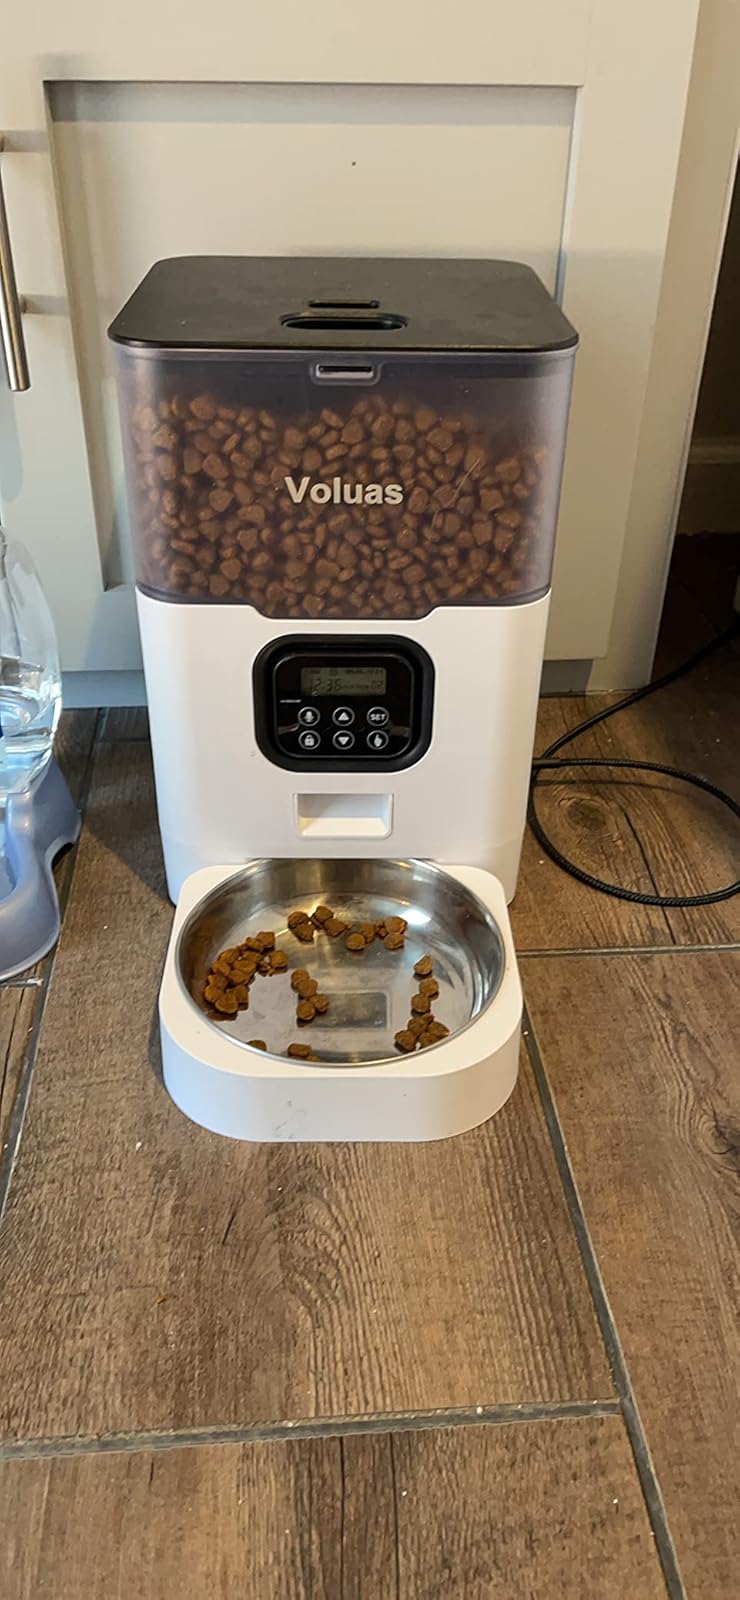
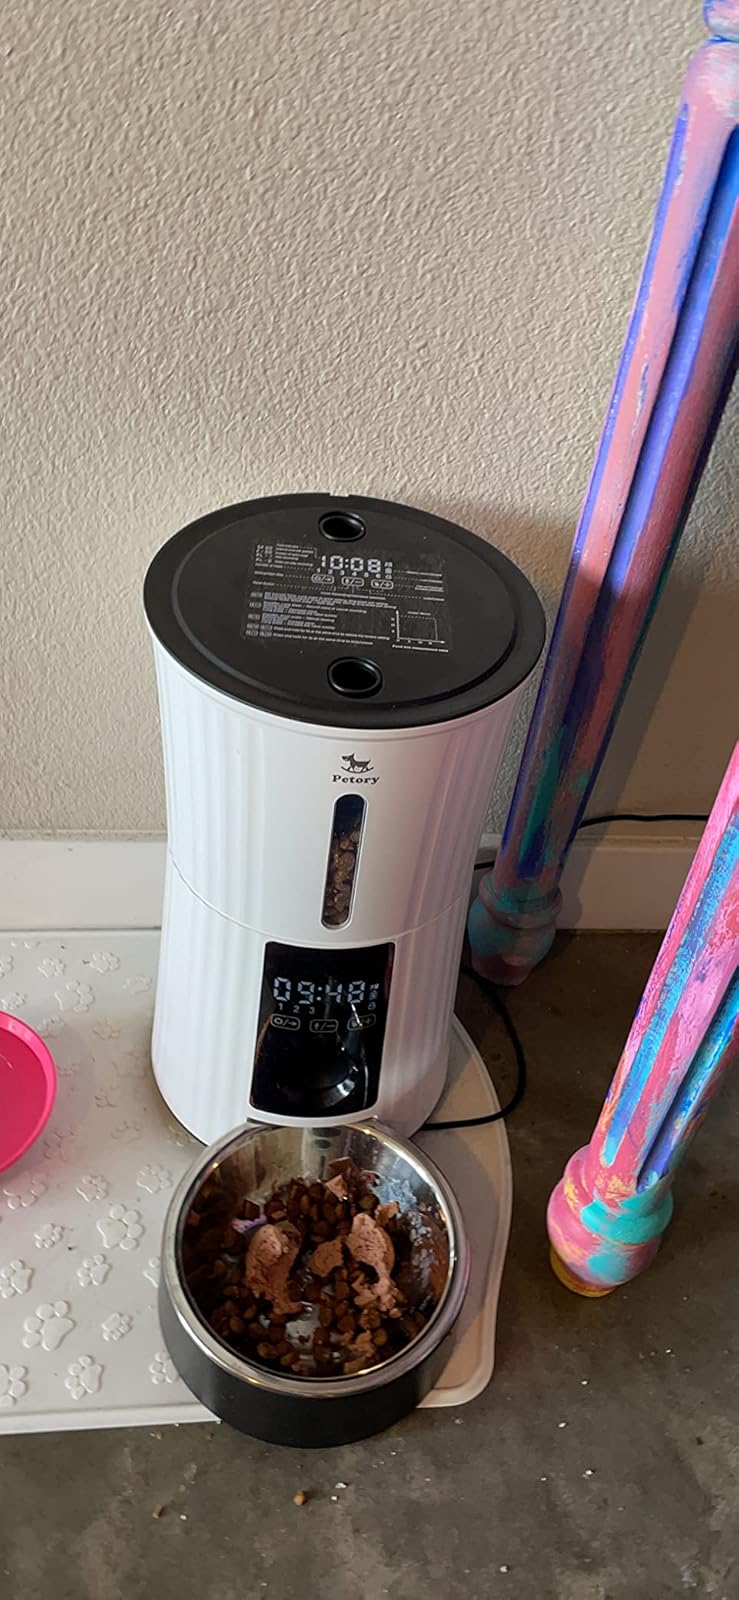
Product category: items_feeder
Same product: no